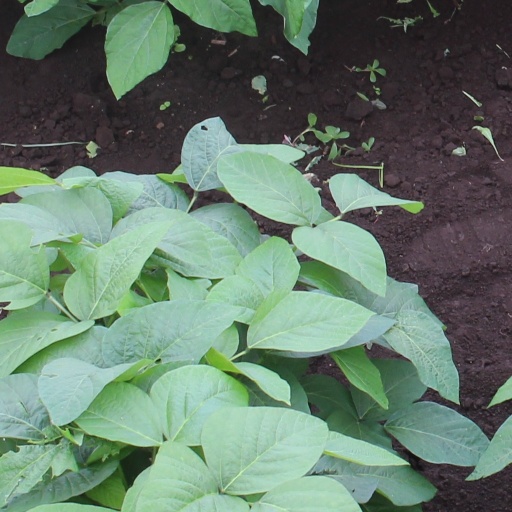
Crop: soybean